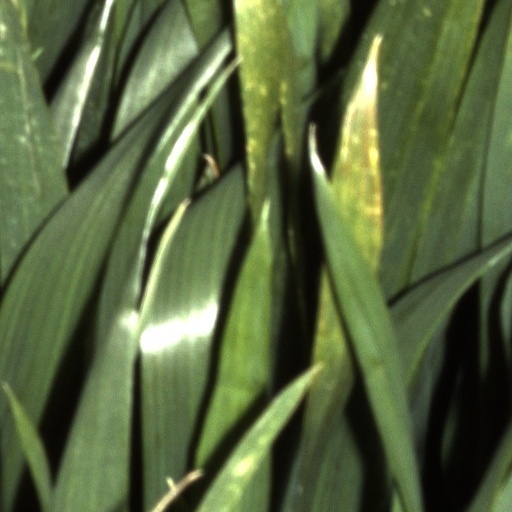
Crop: wheat